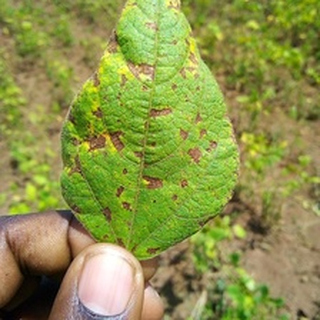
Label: bean_angular_leaf_spot